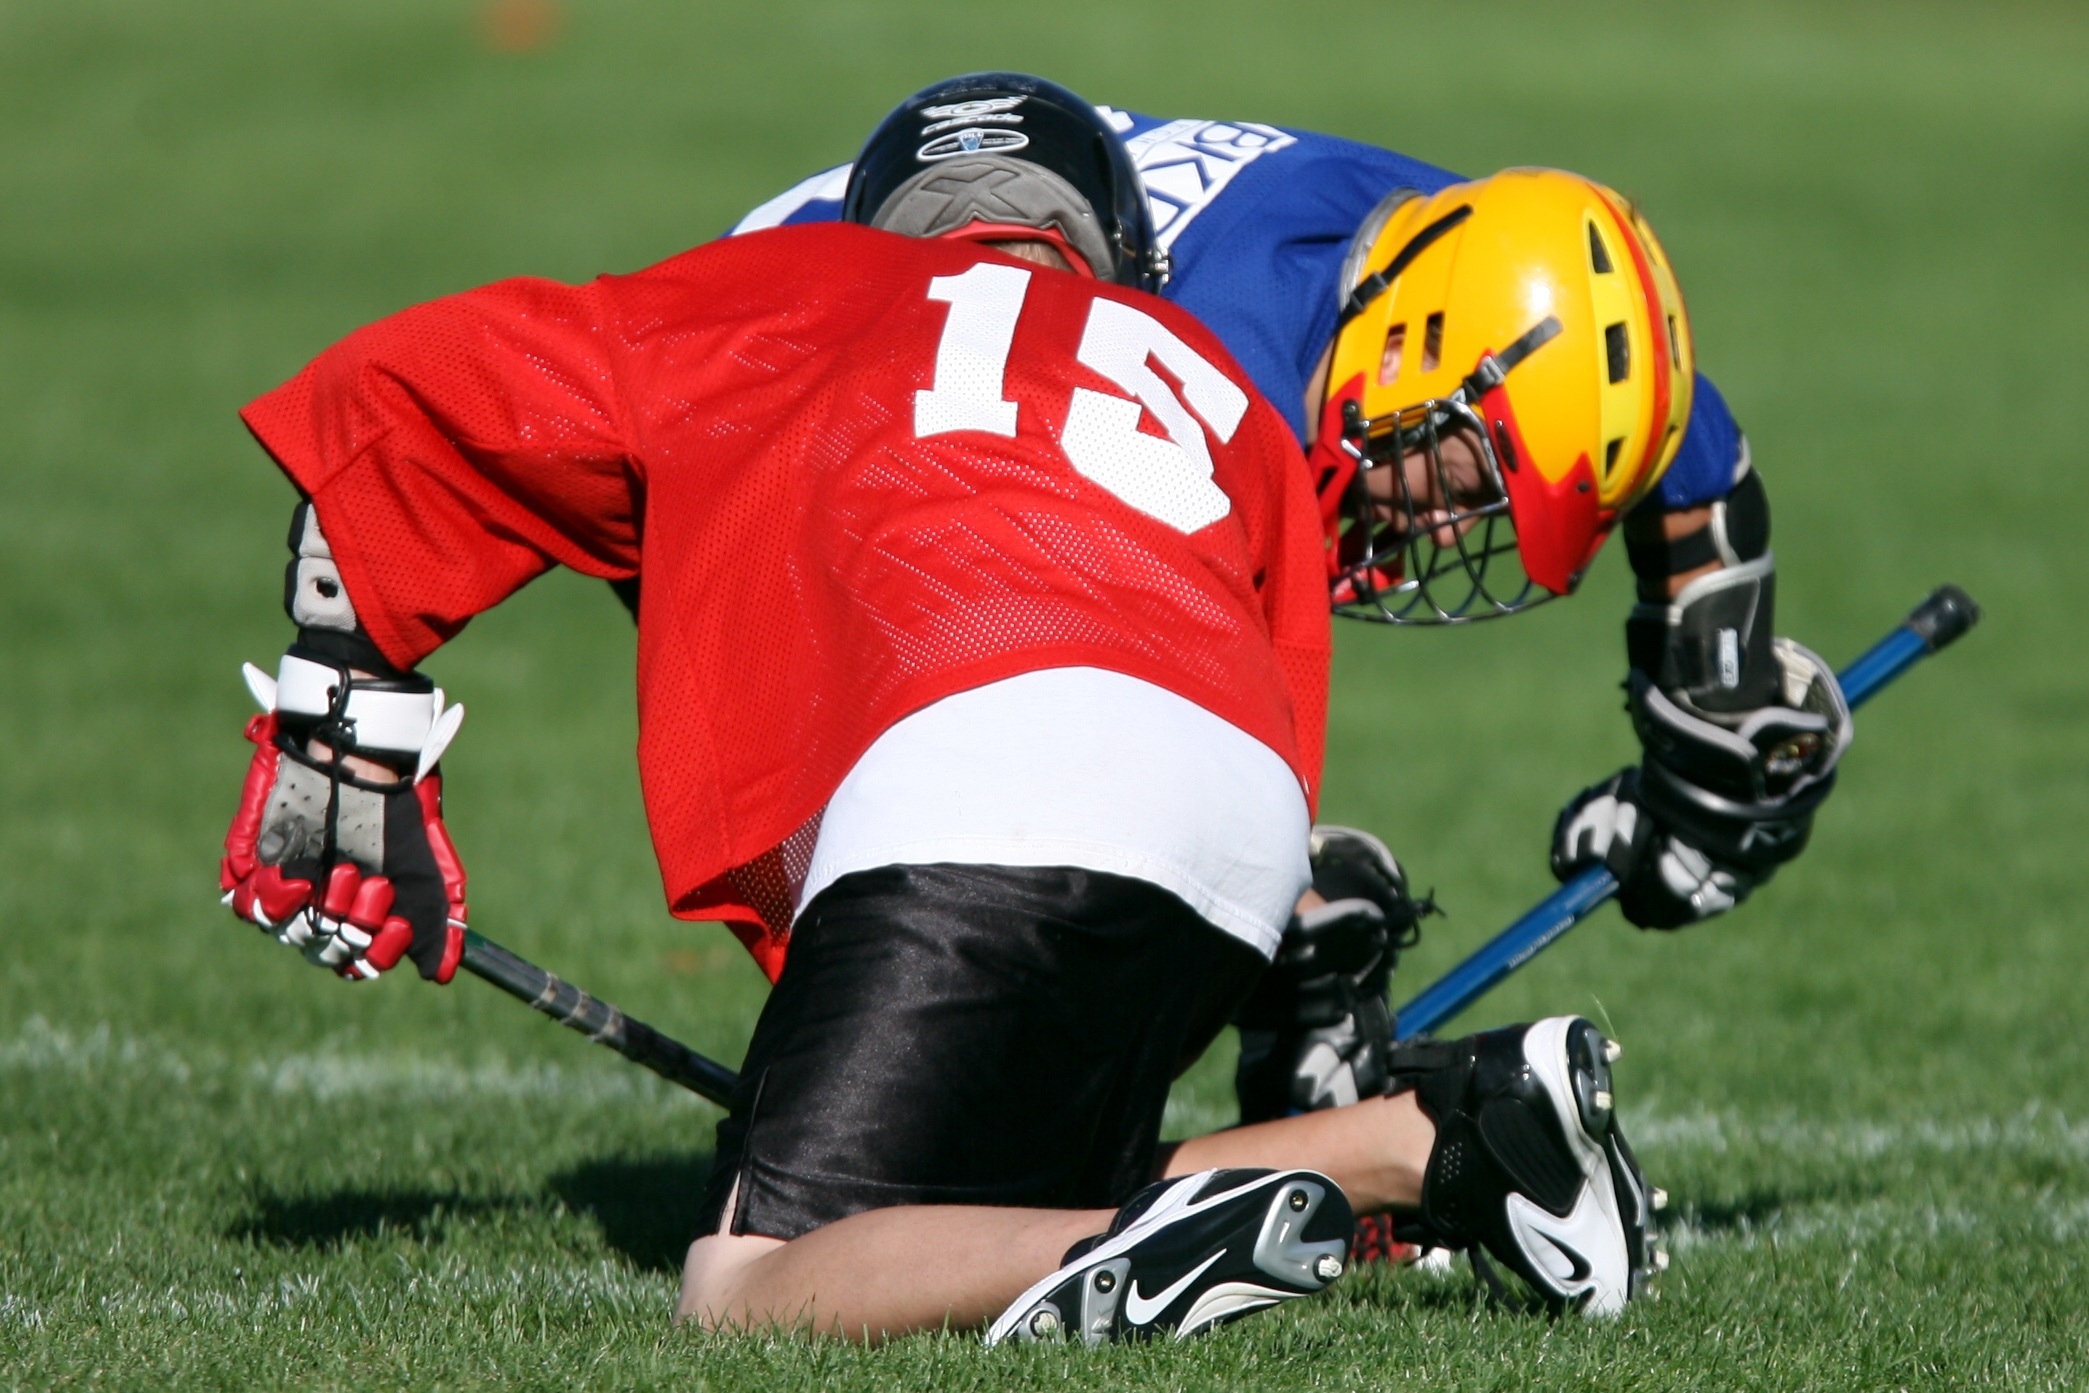
grass, game, youth, equipment, colorful, player, teenager, competition, american football, sports, ball, uniform, athletes, stick, goalkeeper, tackle, football player, ball game, lacrosse, team sport, lacrosse helmet, stick and ball games, gridiron football